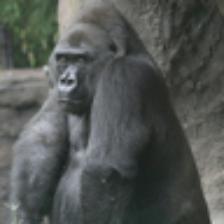
Label: NonHuman